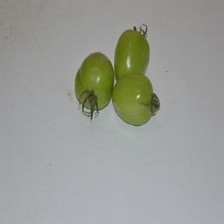
Label: tomato